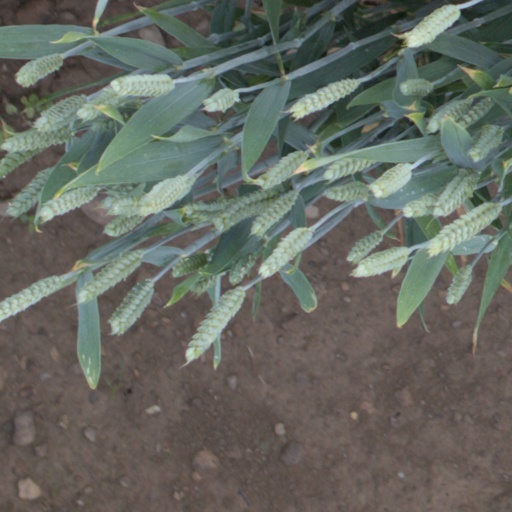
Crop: wheat